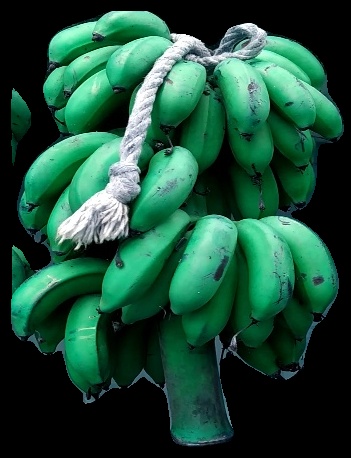
Variety: rasbale
Grade: grade2